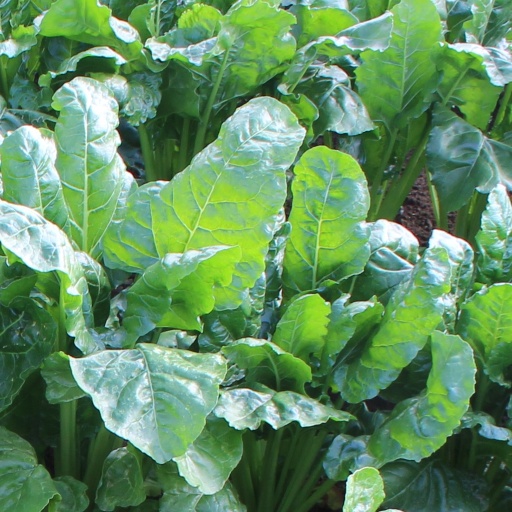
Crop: sugar beet